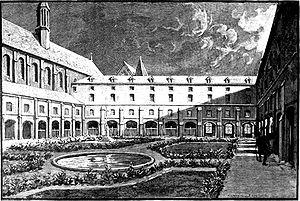
Le Club des cordeliers ou société des Amis des droits de l’homme et du citoyen est une société politique fondée le 27 avril 1790 et sise dans l’ancien réfectoire du couvent des Cordeliers de Paris.
Les cordeliers est le surnom donné aux frères mineurs de l'Observance ou aux frères mineurs conventuels établis en France. Le nom de ces moines leur aurait été attribué par Jean de Beaufort lors de la septième croisade, en raison de leur vêtement, fait de gros drap gris et d’une ceinture de corde. Ce surnom est donné à plusieurs monuments ou quartier où les franciscains avaient des couvents, ainsi le nom de club des cordeliers est en référence à la chapelle du couvent des Cordeliers de Paris où le club tenait séance.
Le couvent des Cordeliers fut fondé à Paris grâce aux largesses de Saint-Louis. Ce fut l'un des hauts lieux de la Révolution française.